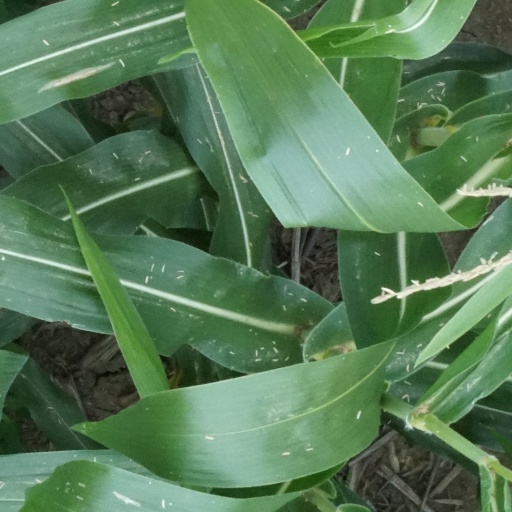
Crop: maize; corn